Expédition Particulière

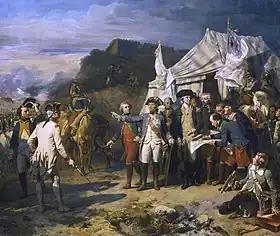
"Siège de Yorktown" by Auguste Couder, c.1836. Rochambeau and Washington giving their last orders before the battle.

In July 1781, Rochambeau's army left Rhode Island and marched across Connecticut to join Washington's army on the Hudson River at Dobbs Ferry, New York. From there the combined forces marched overland to Virginia. During this time, Admiral de Grasse managed to defeat a British fleet sent from New York City to evacuate British General Charles Cornwallis at the Battle of the Chesapeake on 5 September, trapping Cornwallis on the Yorktown peninsula. On September 22, Rochambeau and Washington combined forces with those of the marquis de Lafayette and began the siege of Yorktown. The siege ended with the surrender of Cornwallis on 19 October 1781.